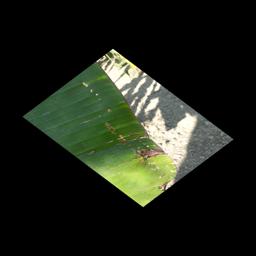
Label: POTASSIUM DEFICIENCY